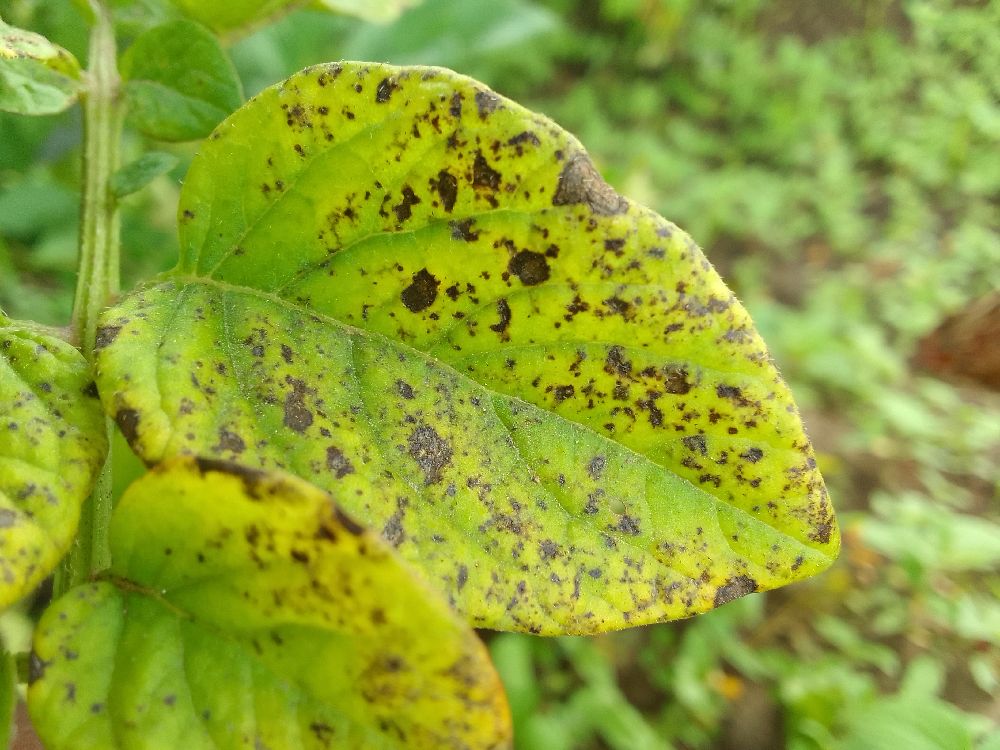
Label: Early blight